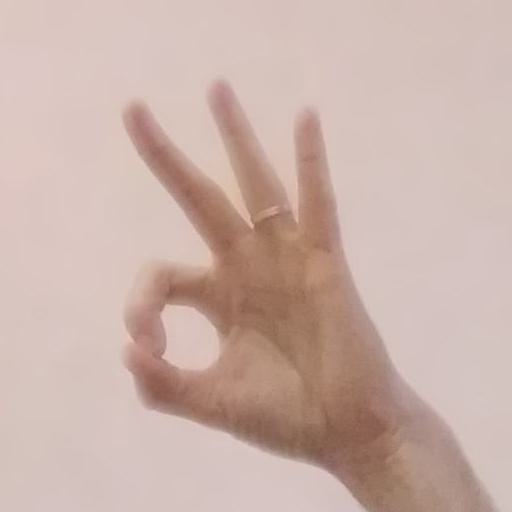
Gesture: ok